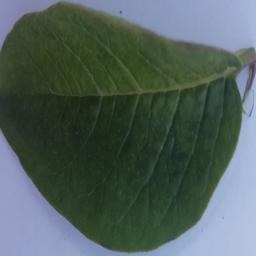
Label: Potato___Healthy